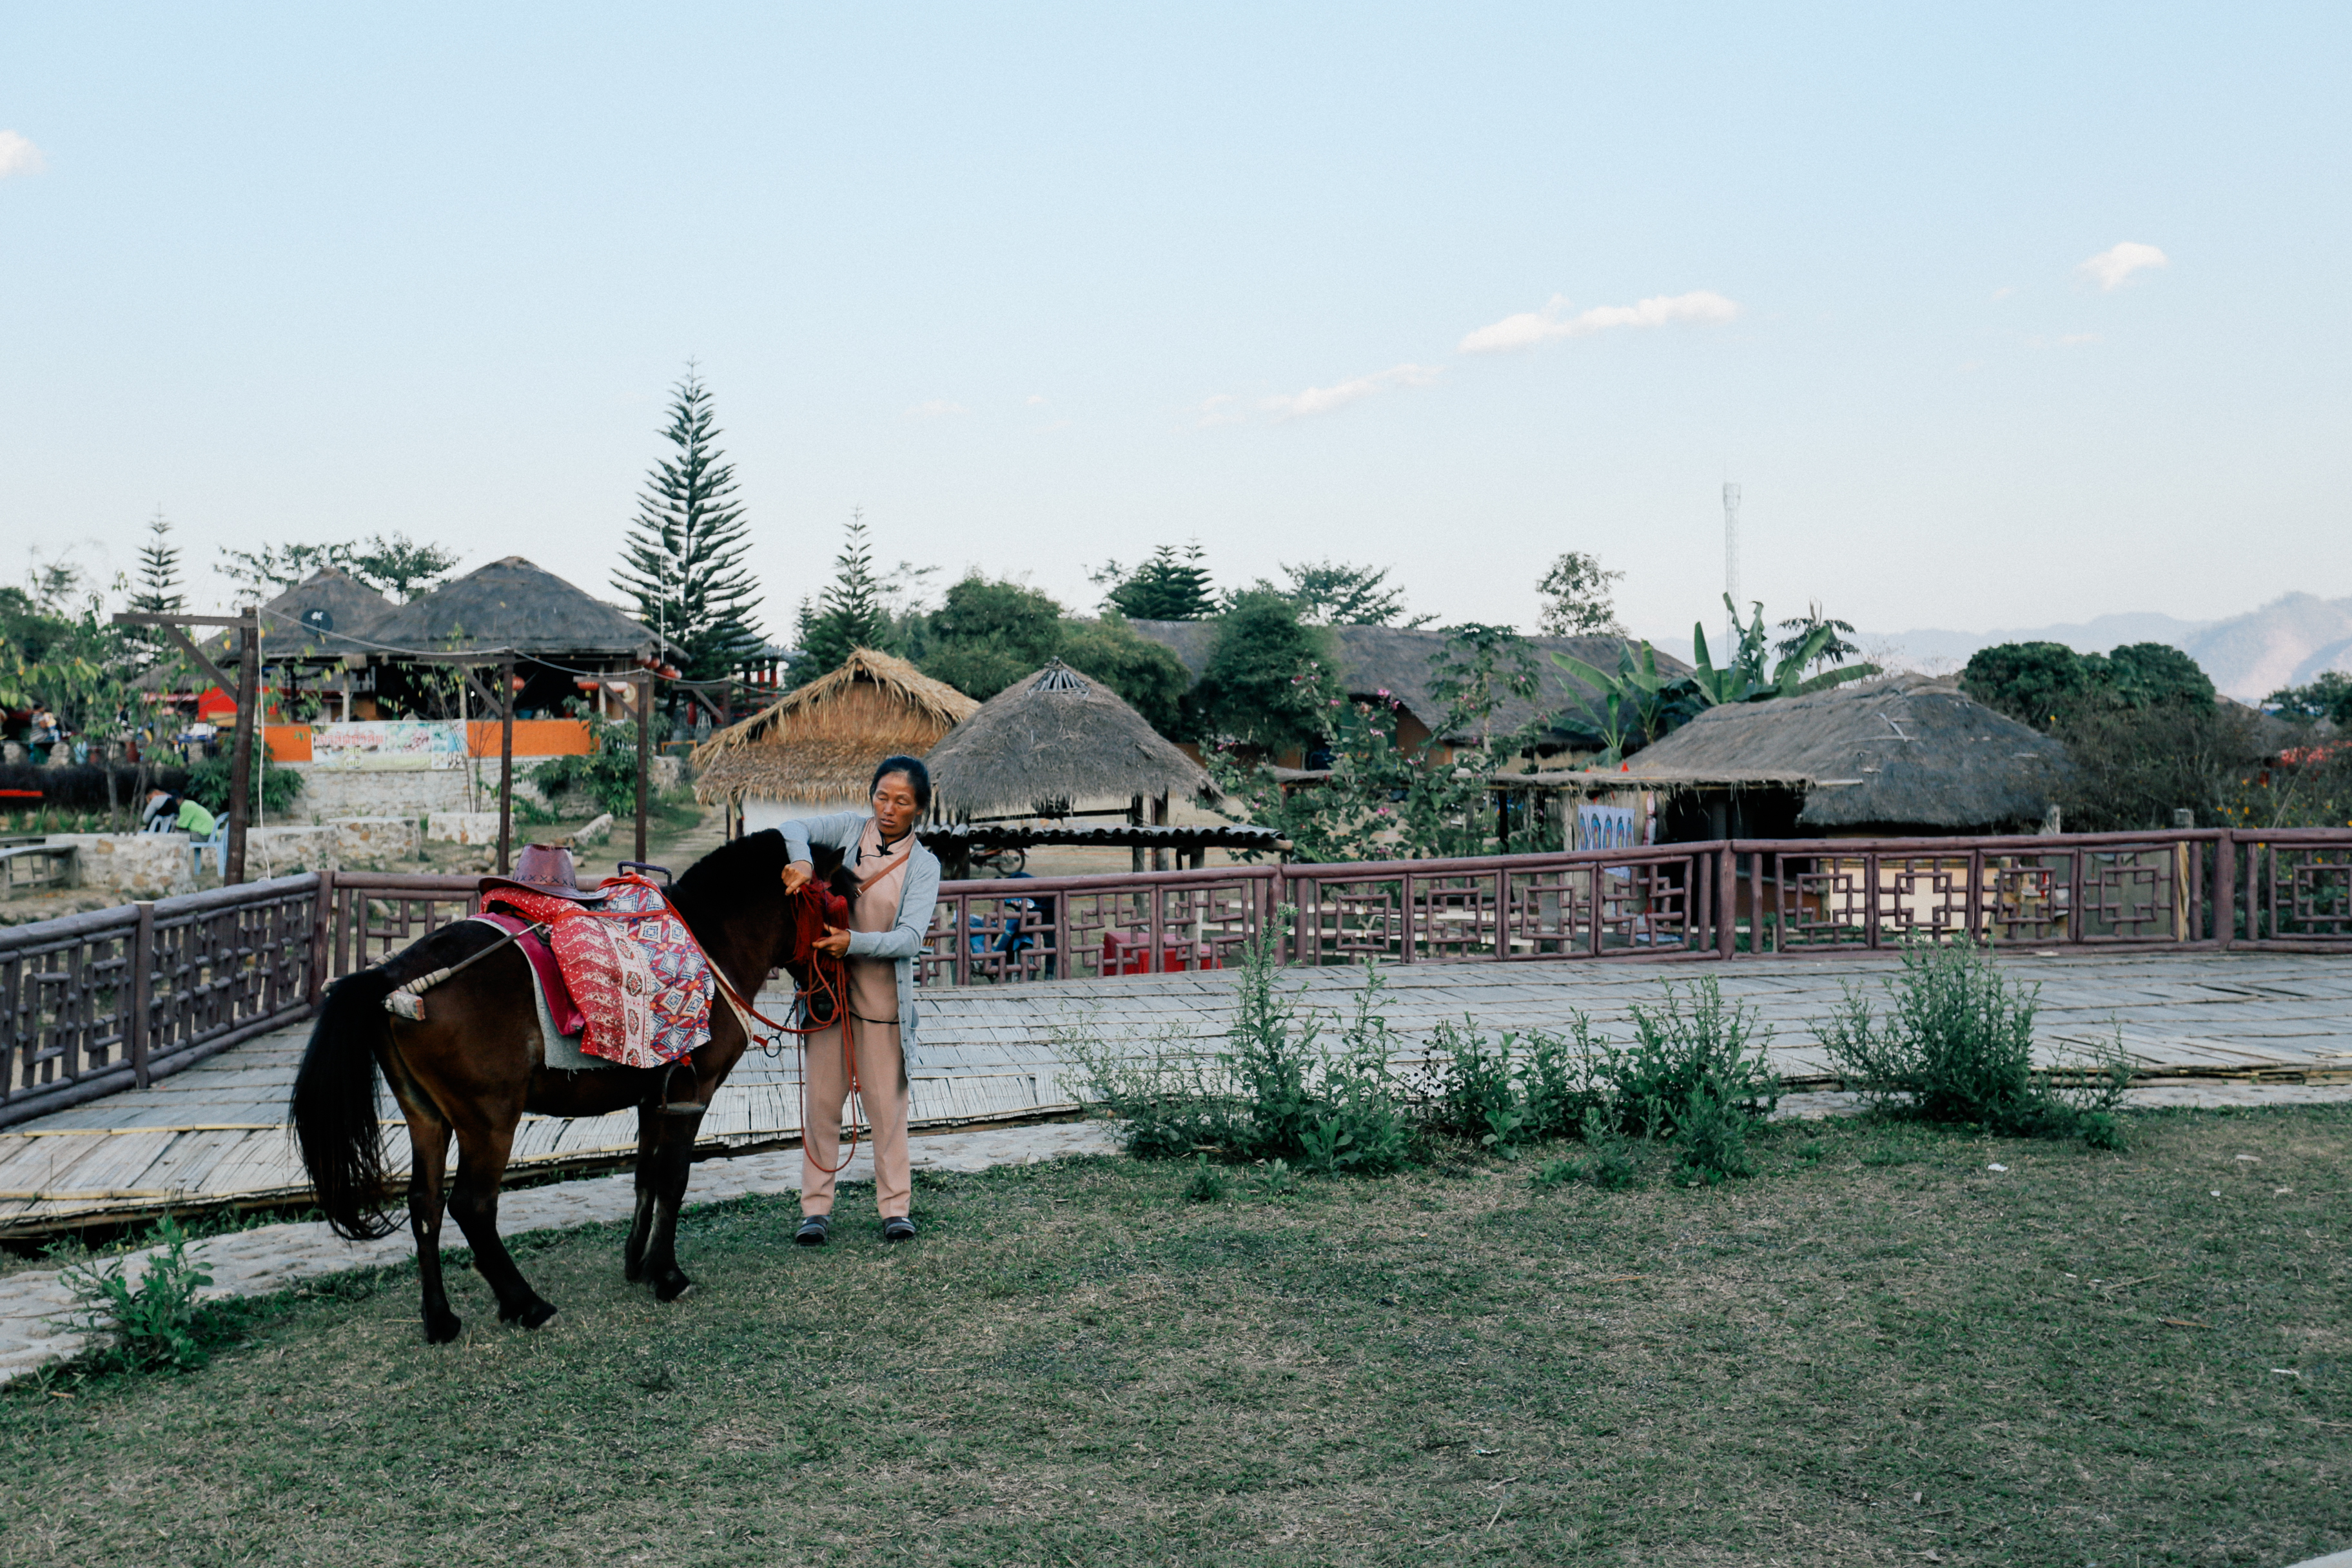
work, nature, grass, person, sky, woman, farm, animal, ranch, horse, park, mammal, blue, trees, huts, caretaker, horse like mammal